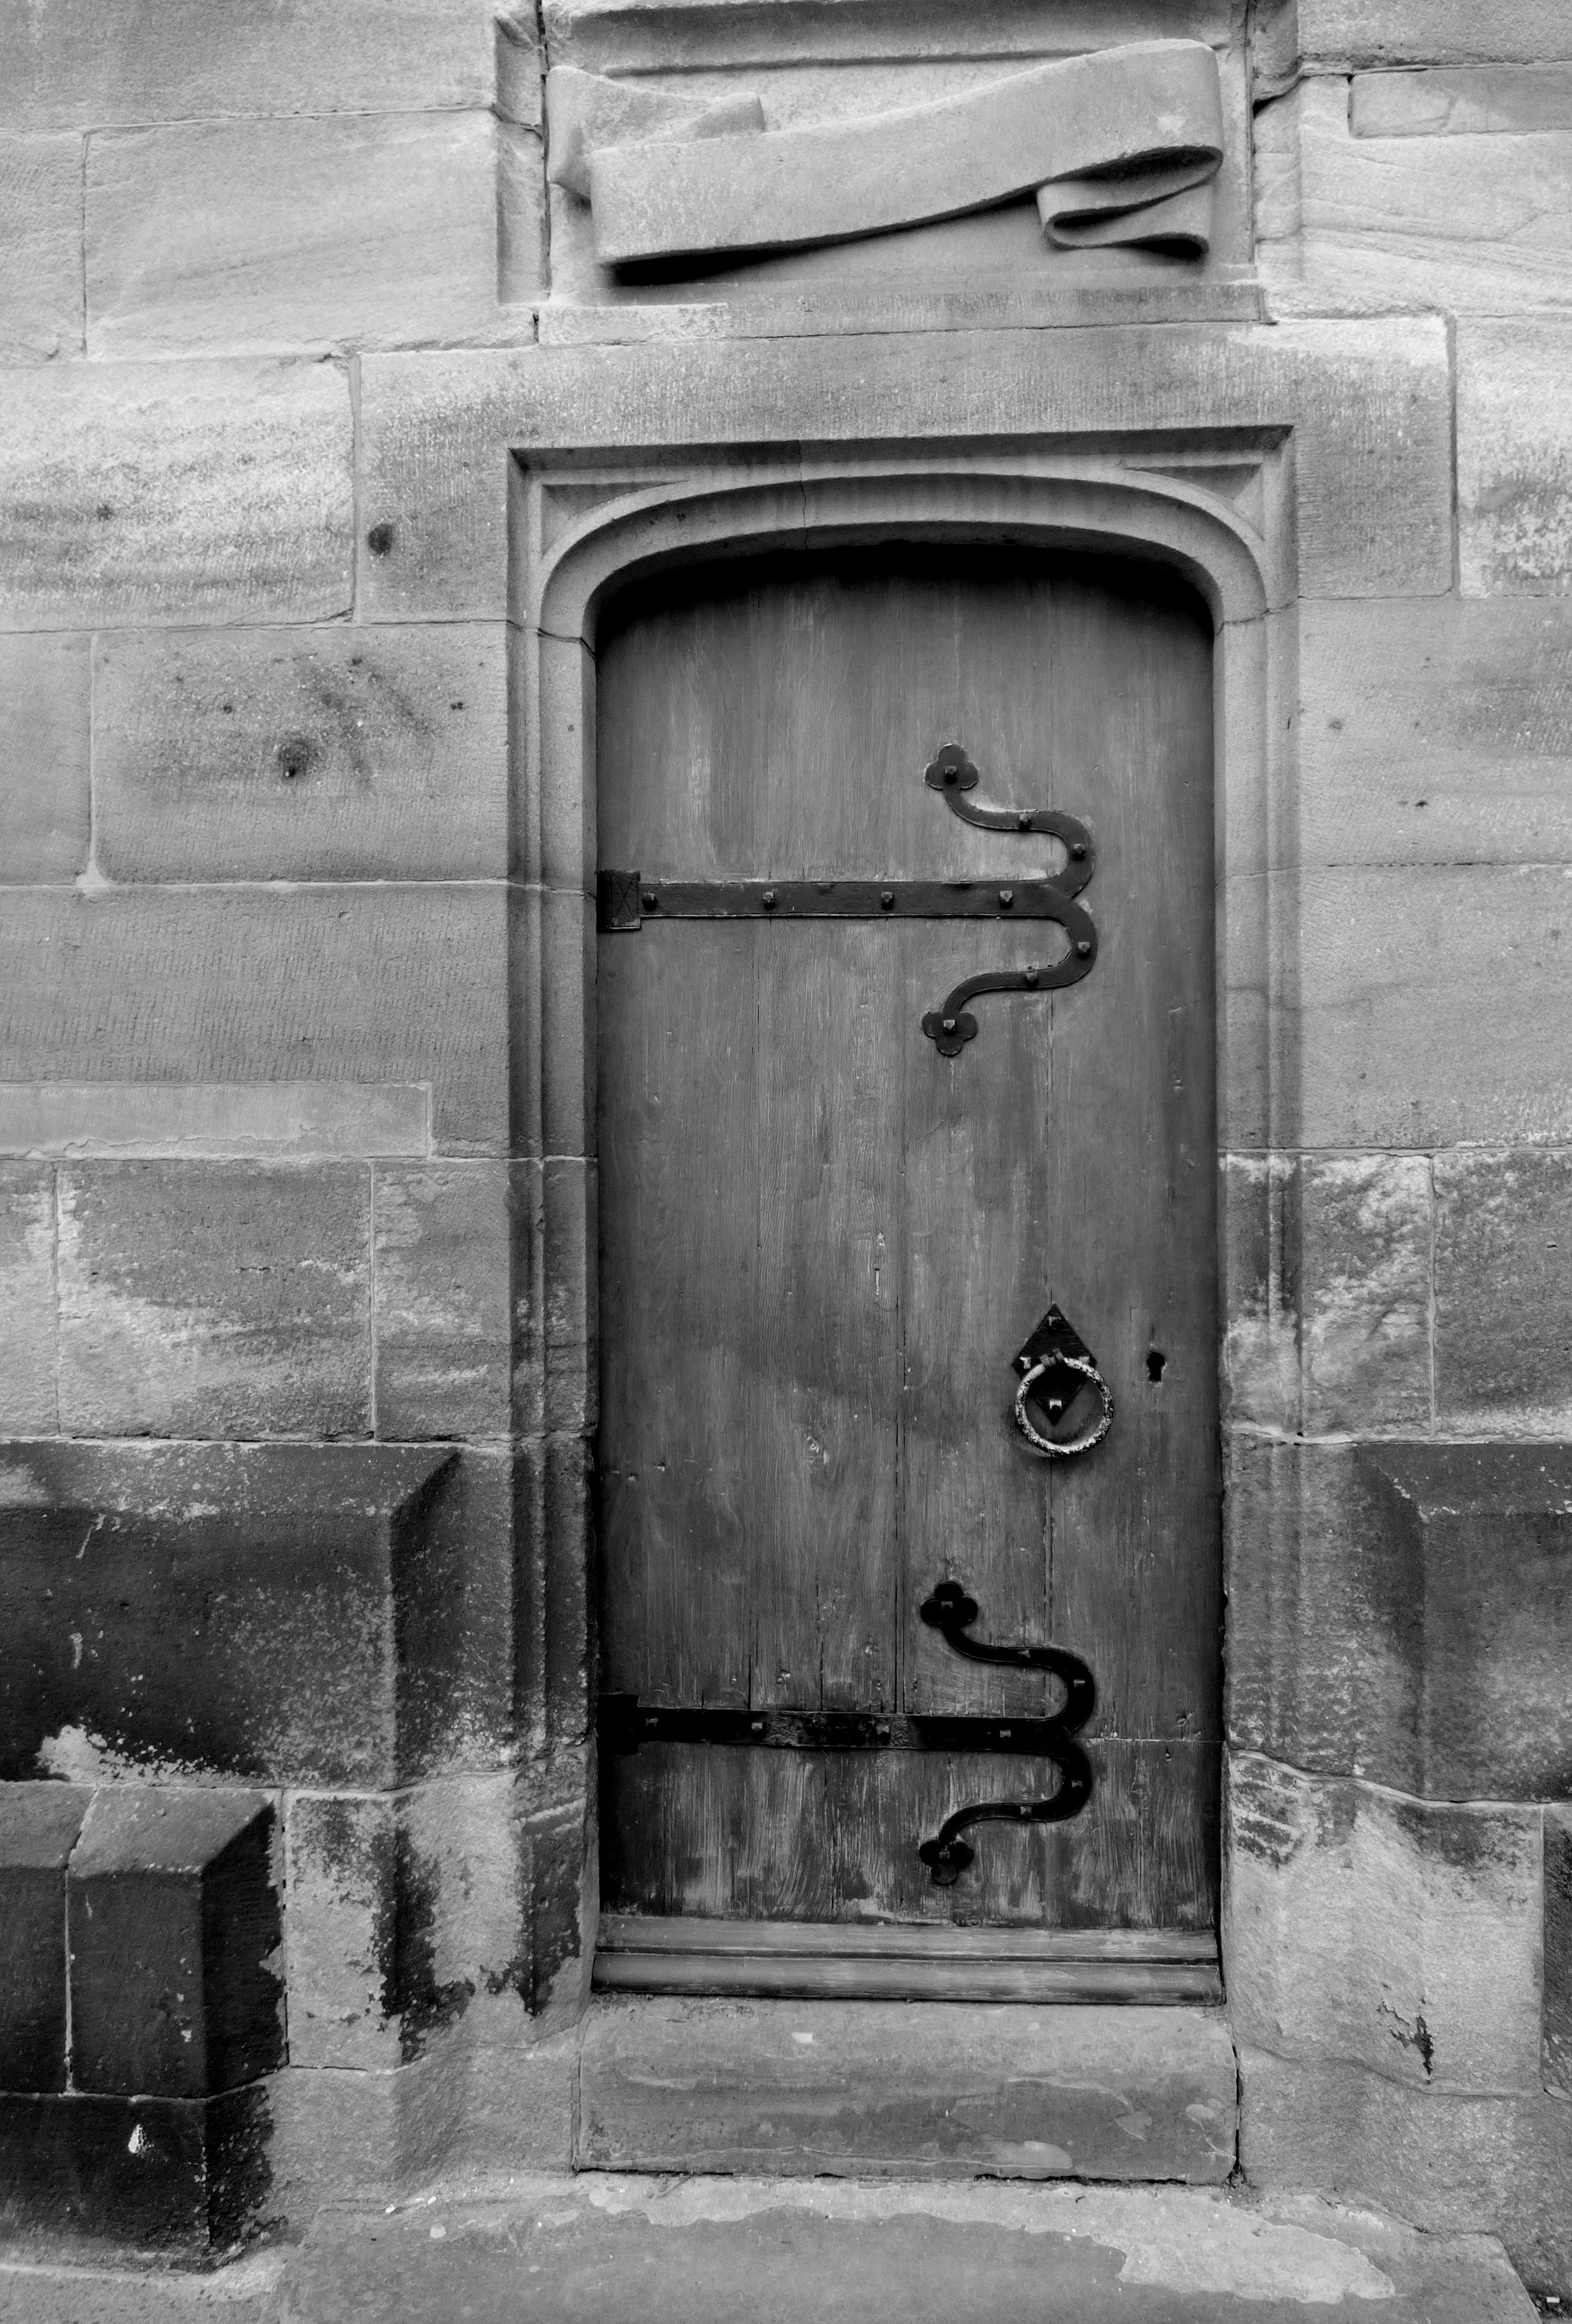
light, black and white, wood, white, street, photography, house, texture, window, wall, photo, explore, canon, contrast, black, monochrome, door, artwork, flickr, colour, art, eos, mono, foto, facebook, lumix, panasonic, shape, twitter, dailyshoot, northumberland, vividstriking, anawesomeshot, dazzlingshot, interestingness, pinterest, leshaines, leshaines123, bestofshots, stcuthbertsway, durham, monochrome photography